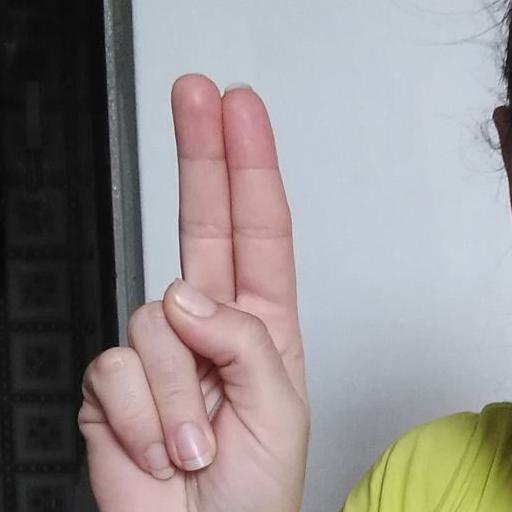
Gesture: two_up